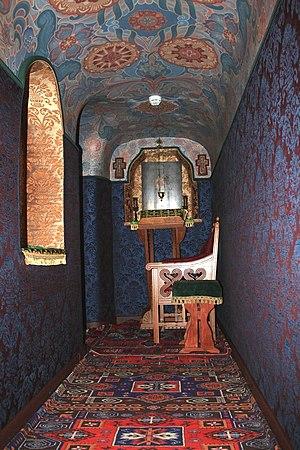
La cathédrale Féodorovsky, est une église orthodoxe située dans le parc de la Ferme à Tsarskoïe Selo, près de Saint-Pétersbourg. Elle a été construite en 1909-1912 comme église familiale de la famille impériale et mémorial de la dynastie Romanov et comme église de la garde personnelle de l'empereur et du régiment d'infanterie de Tsarskoïe Selo. Ce n'est pas une cathédrale au sens latin du terme, mais une église collégiale.